Final girl

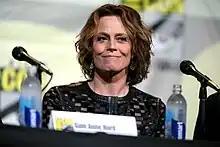
Sigourney Weaver, who portrayed Ellen Ripley.

According to Clover, Laurie Strode (from "Halloween", "Halloween II", ", , Halloween (2018)", "Halloween Kills" and "Halloween Ends") is another example of a final girl. Tony Williams notes that Clover's image of supposedly progressive final girls are never entirely victorious at the culmination of a film nor do they manage to eschew the male order of things as Clover argues. He holds up Strode as an example of this. She is rescued by a male character, Dr. Samuel Loomis, in the ending of "Halloween".